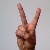
The image shows a hand gesture representing the letter 'V' in Indian Sign Language.